Copa Suecia

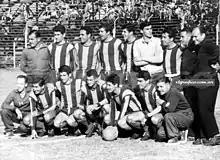
Team of Atlanta that beat Racing in the final

Atlanta started very well in this year by three consecutive wins in the league. It also made a strong debut in the Group B of the Copa Suecia by defeating River Plate 4–1. Eventually it was the top team of its group, having the same number of points with Rosario Central. A play-off was contested and Atlanta won by 1–0.